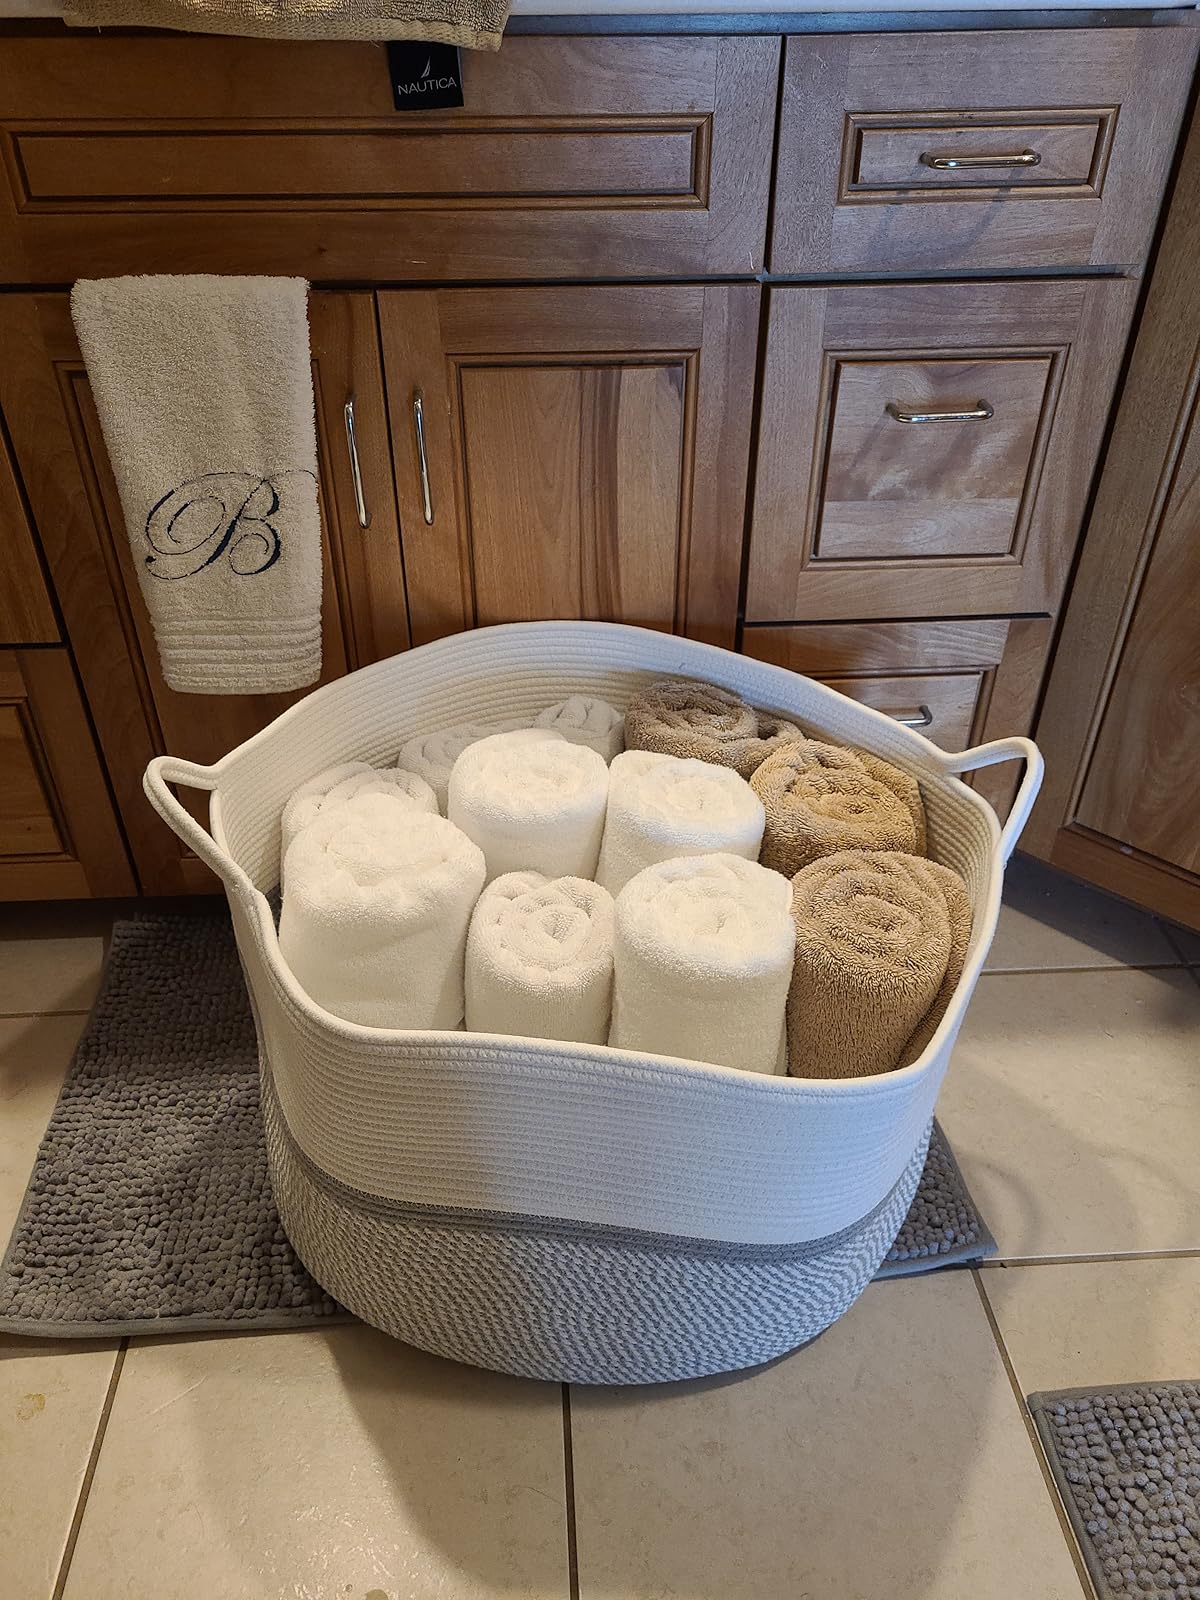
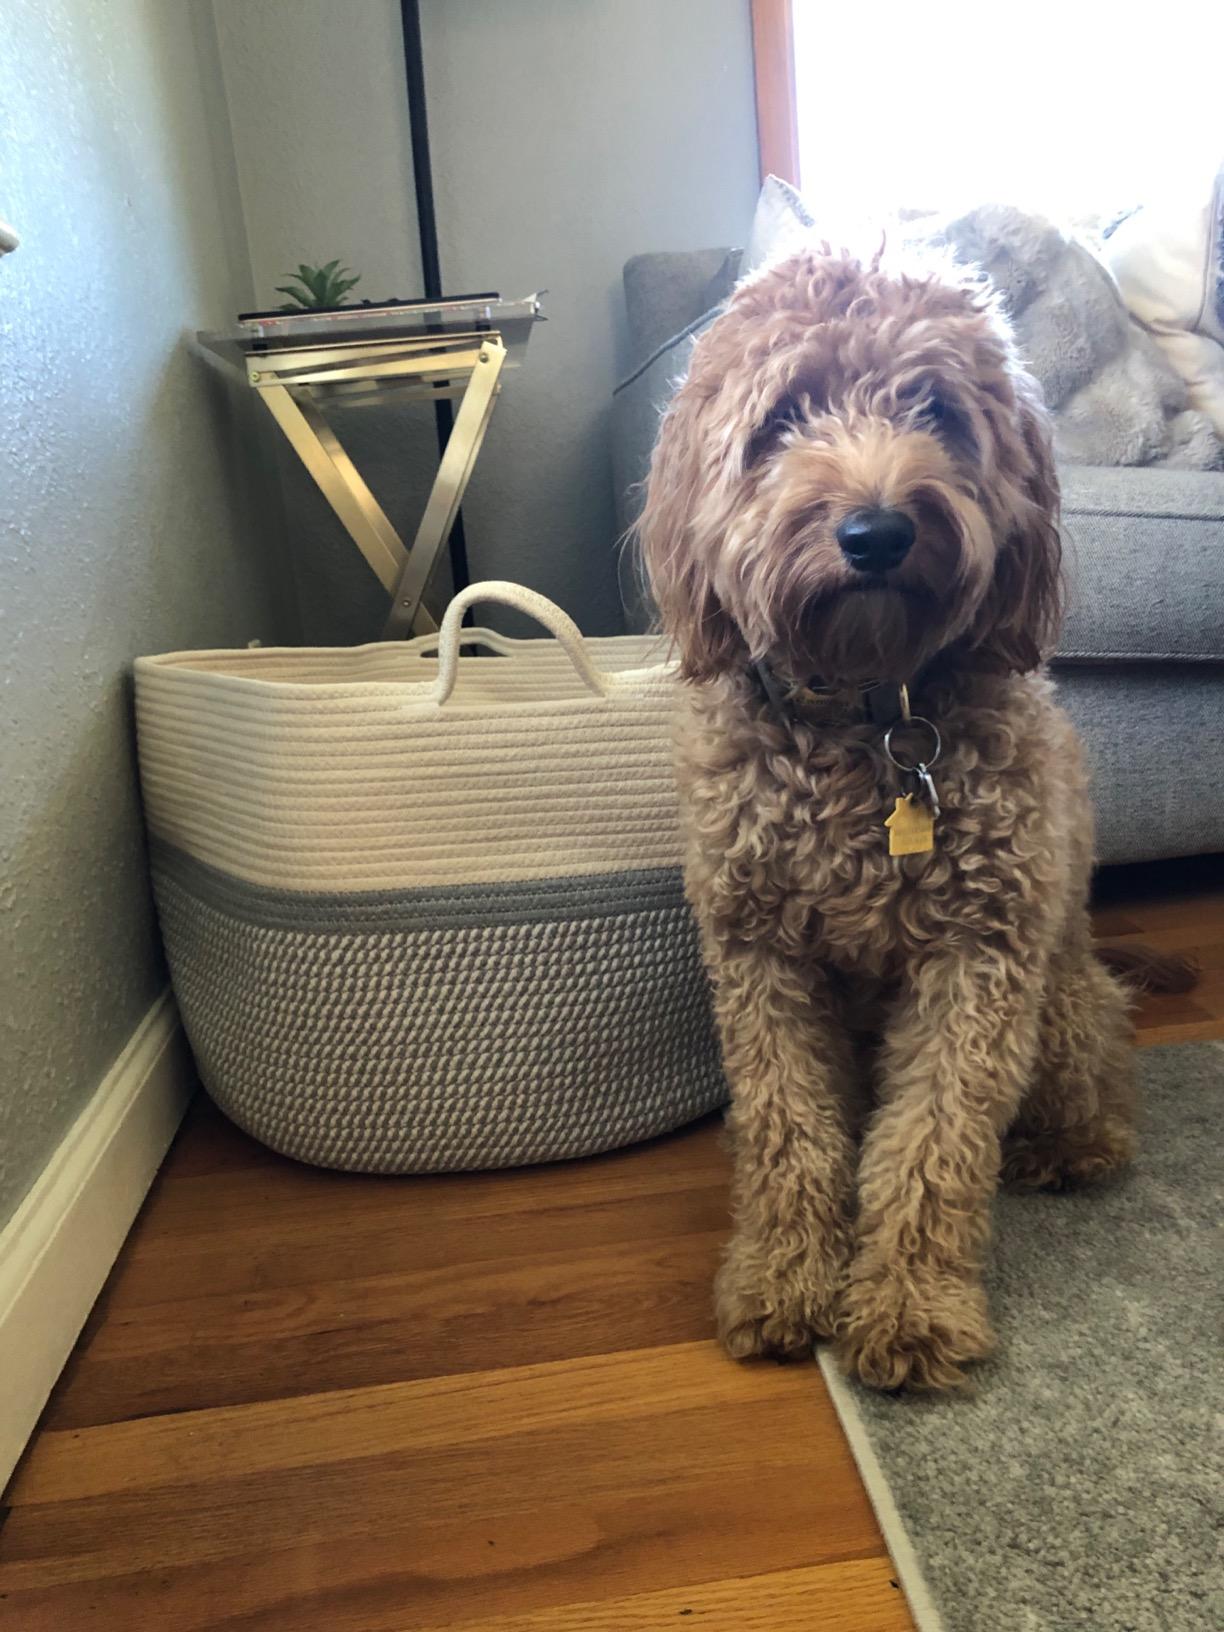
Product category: items_hamper
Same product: yes